List of United States Navy oilers

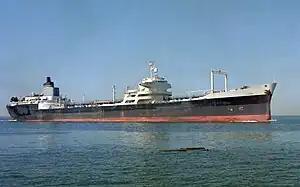
USNS "Yukon" (T-AOT-152)

The 2012 30-Year Shipbuilding Plan called for the Kaisers to be replaced by 17 double-hulled vessels under the T-AO(X) program.